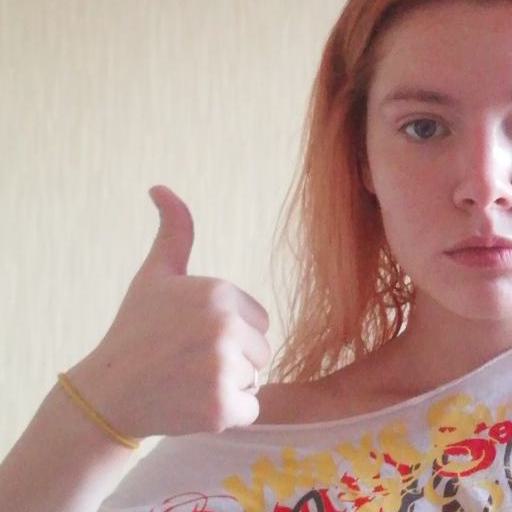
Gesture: like